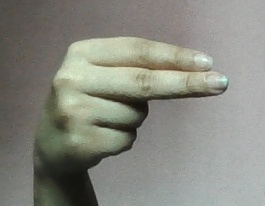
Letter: ain